Oregon Badlands Wilderness

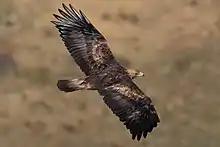
Golden eagle

Native vegetation in the Oregon Badlands Wilderness have adapted to the less than of annual rainfall. Western juniper can live to be over 1,000 years old in the region. The oldest dated tree in Oregon – estimated to be over 1,600 years old – grows near the wilderness.